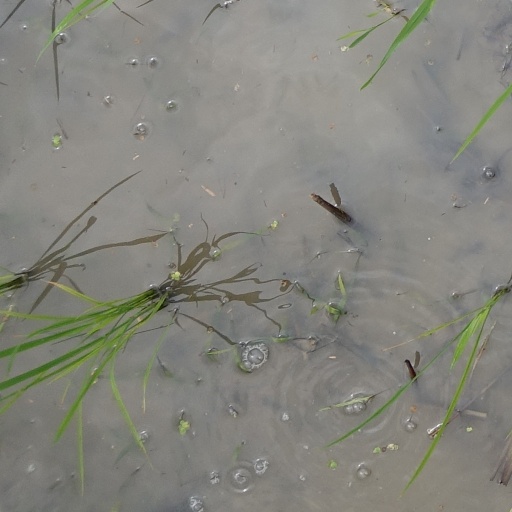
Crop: rice